Youlbury Scout Activity Centre

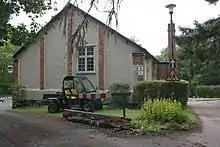
Building at the centre, near to the North of site.

There are a number of buildings with varying facilities available on the site. This provides for the younger sections who require alternative indoor accommodation when camping, and also for training purposes.